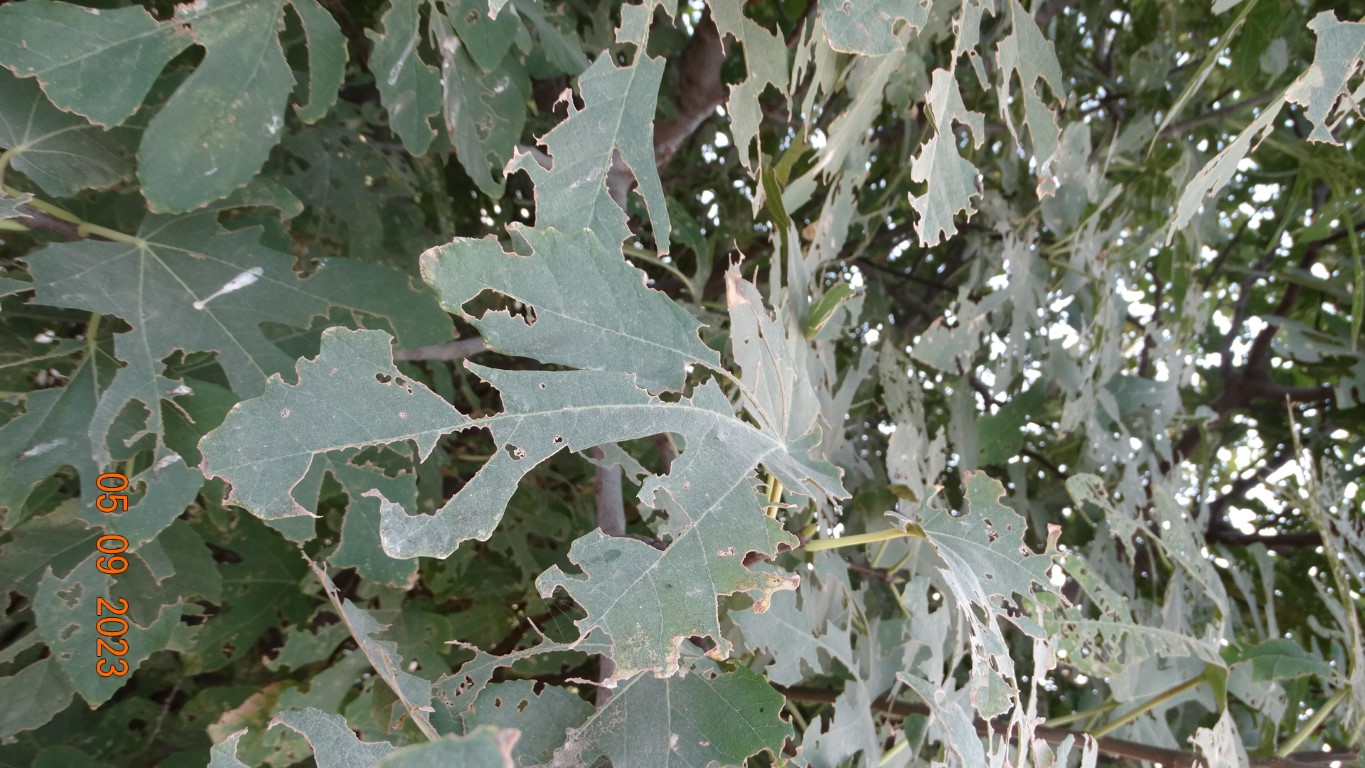
Label: infected